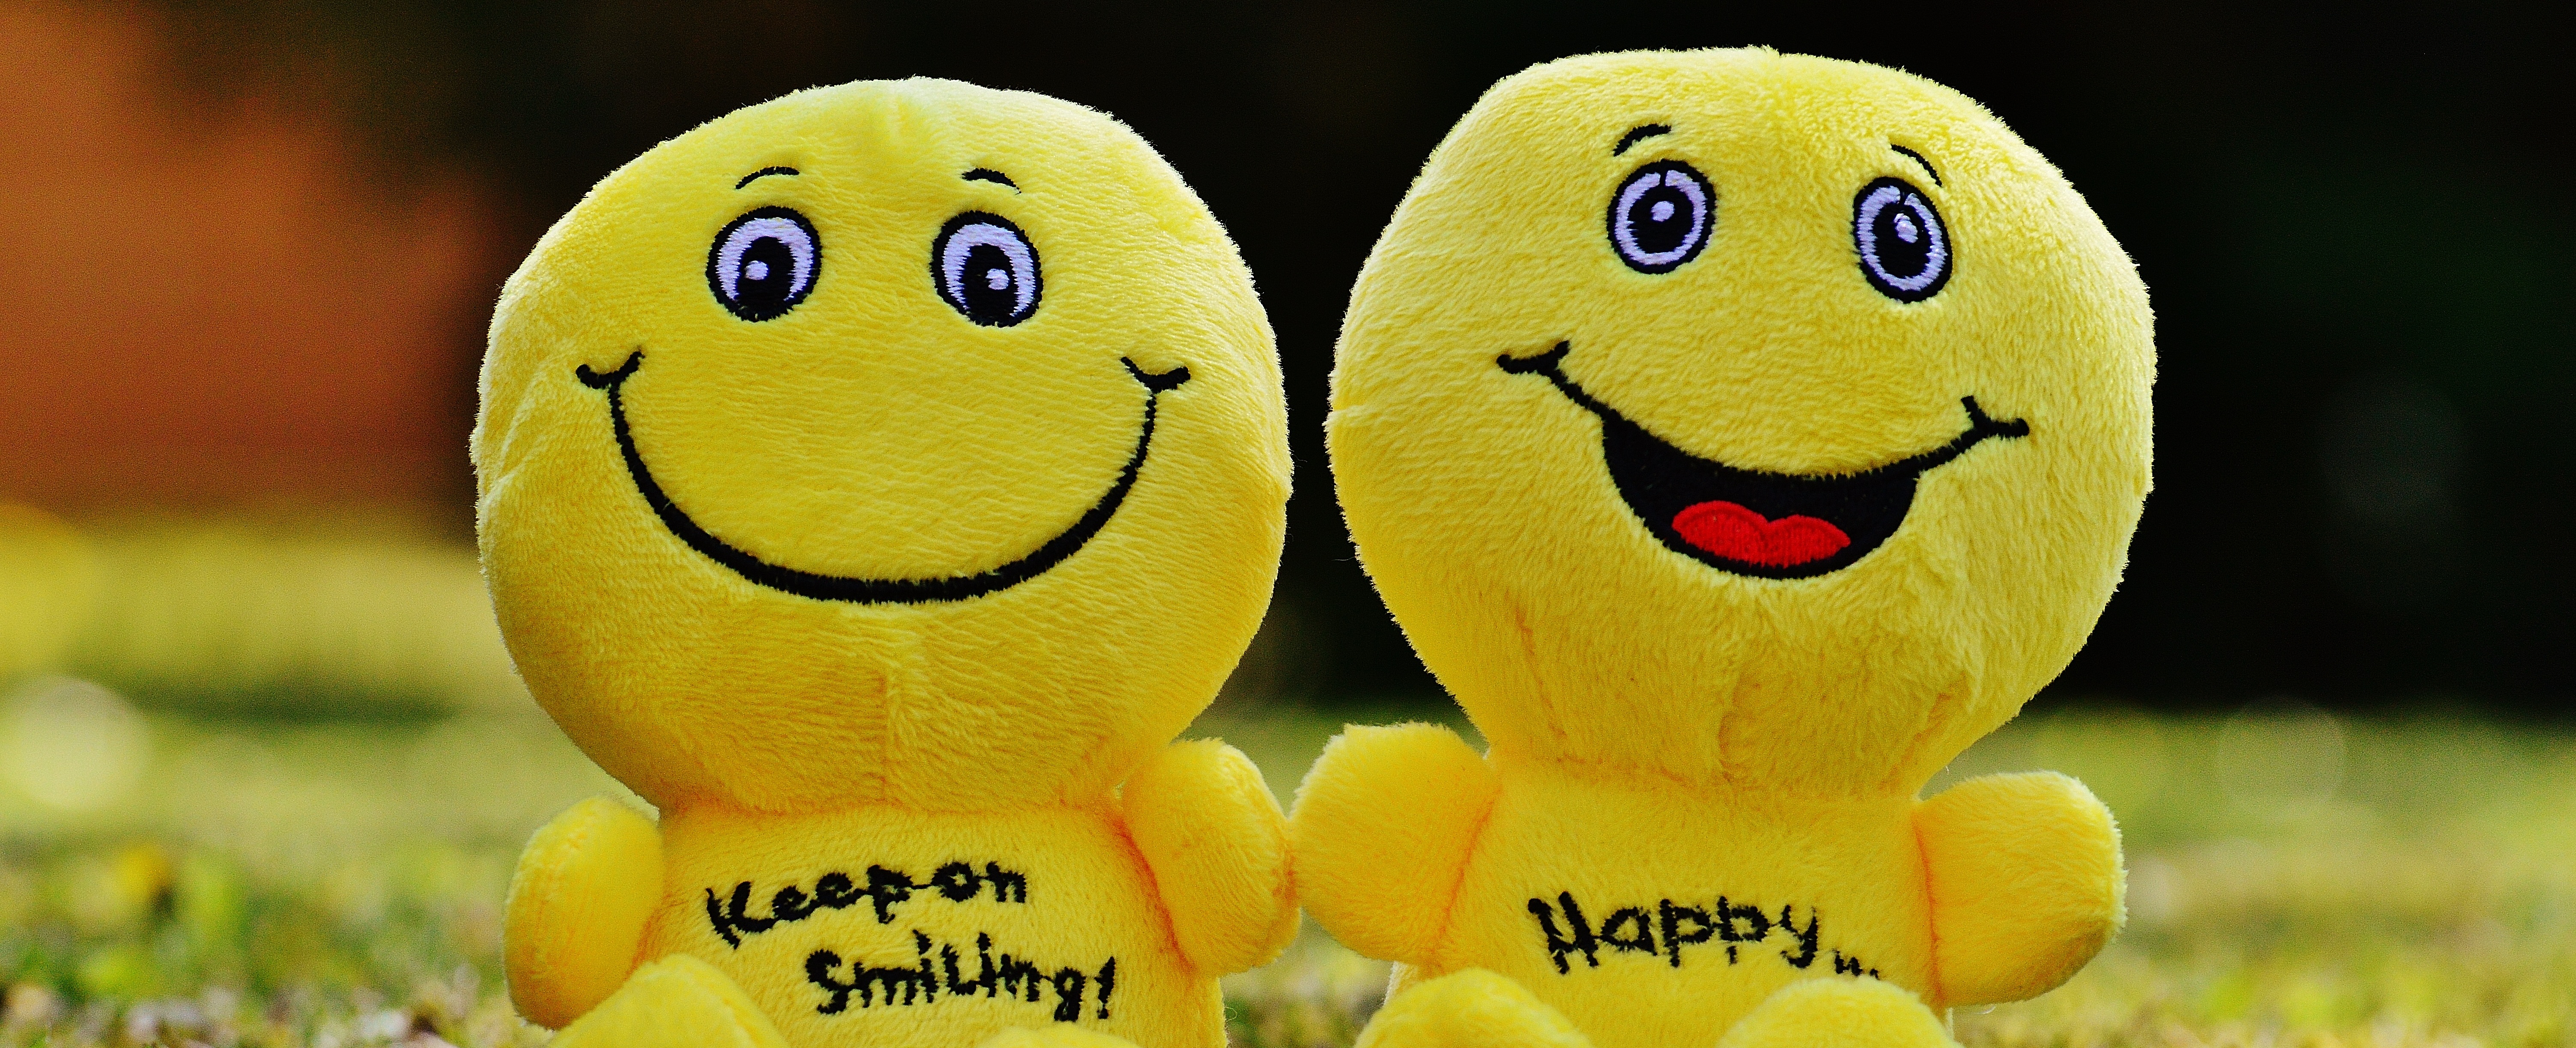
sweet, flower, cute, green, yellow, toy, smile, laugh, start, cheerful, happy, happiness, courage, funny, joy, day, plush, emotion, positive, beginning, smiley, good mood, emoticon, keep smiling, joy of life, laughing face, life is beautiful, pep talk, stuffed toy, frohnatur